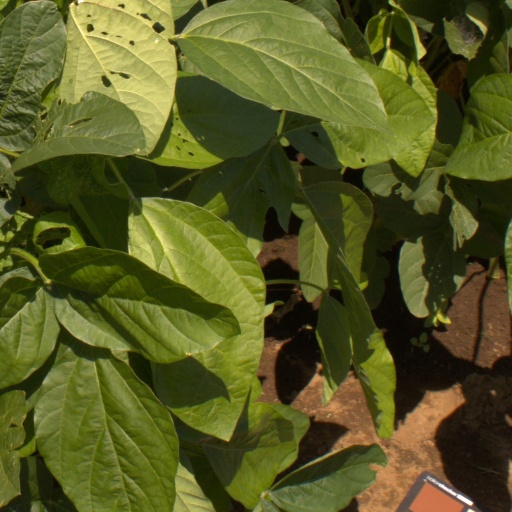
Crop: soybean